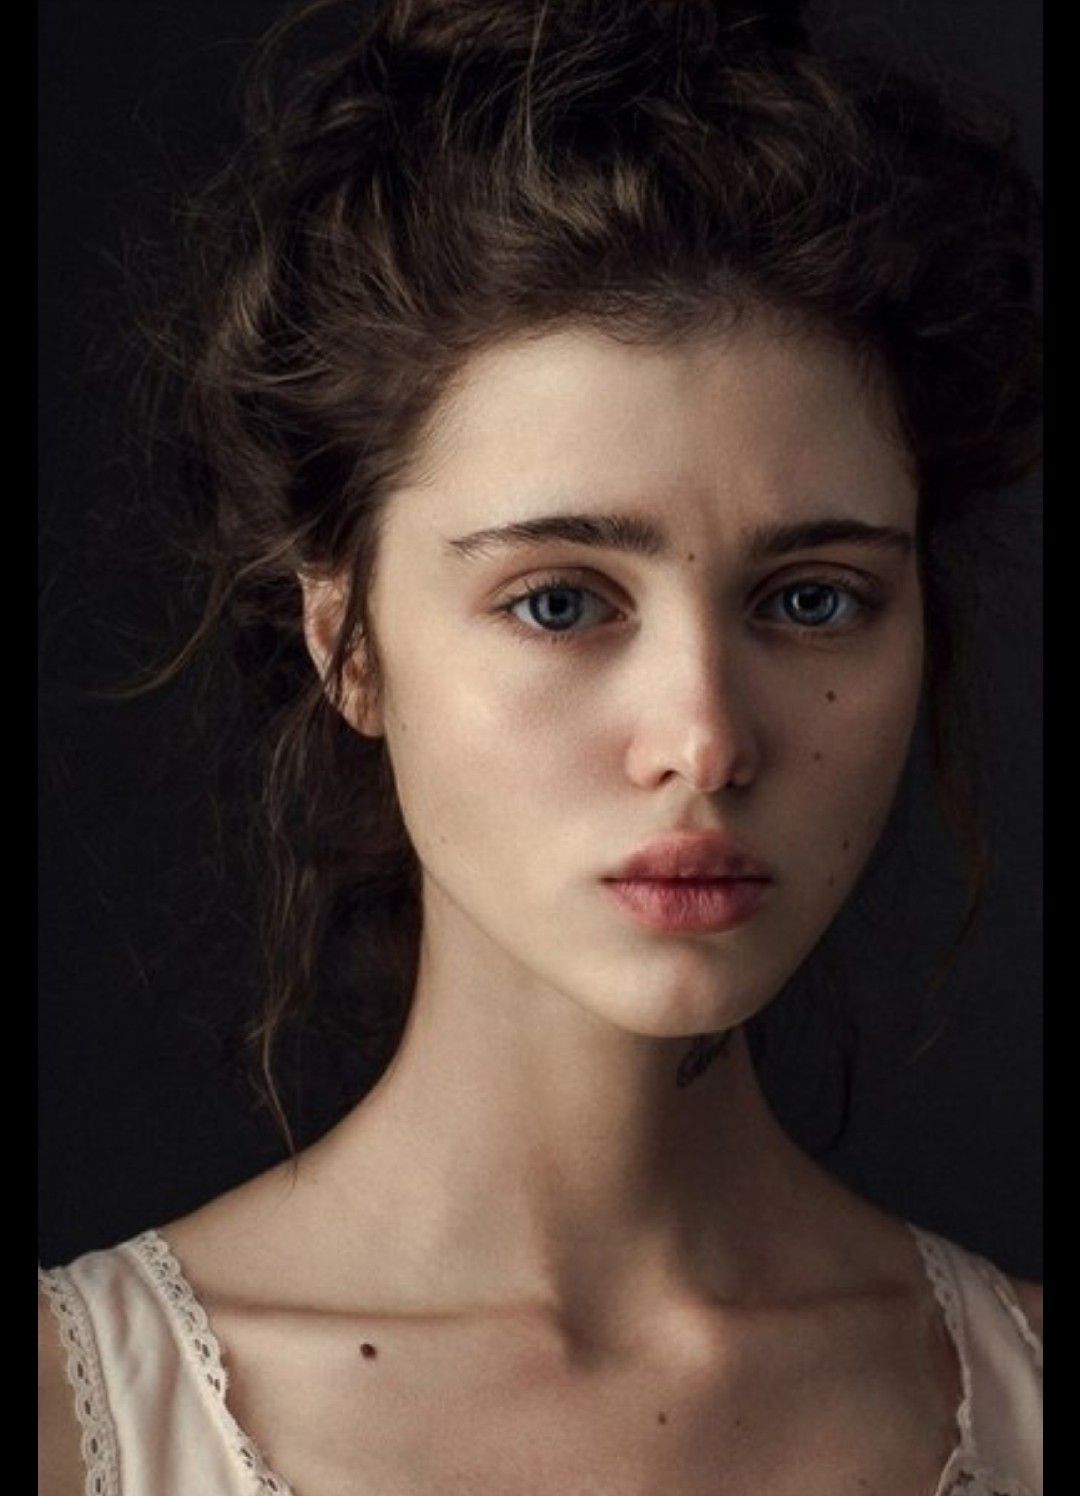
Gender: women